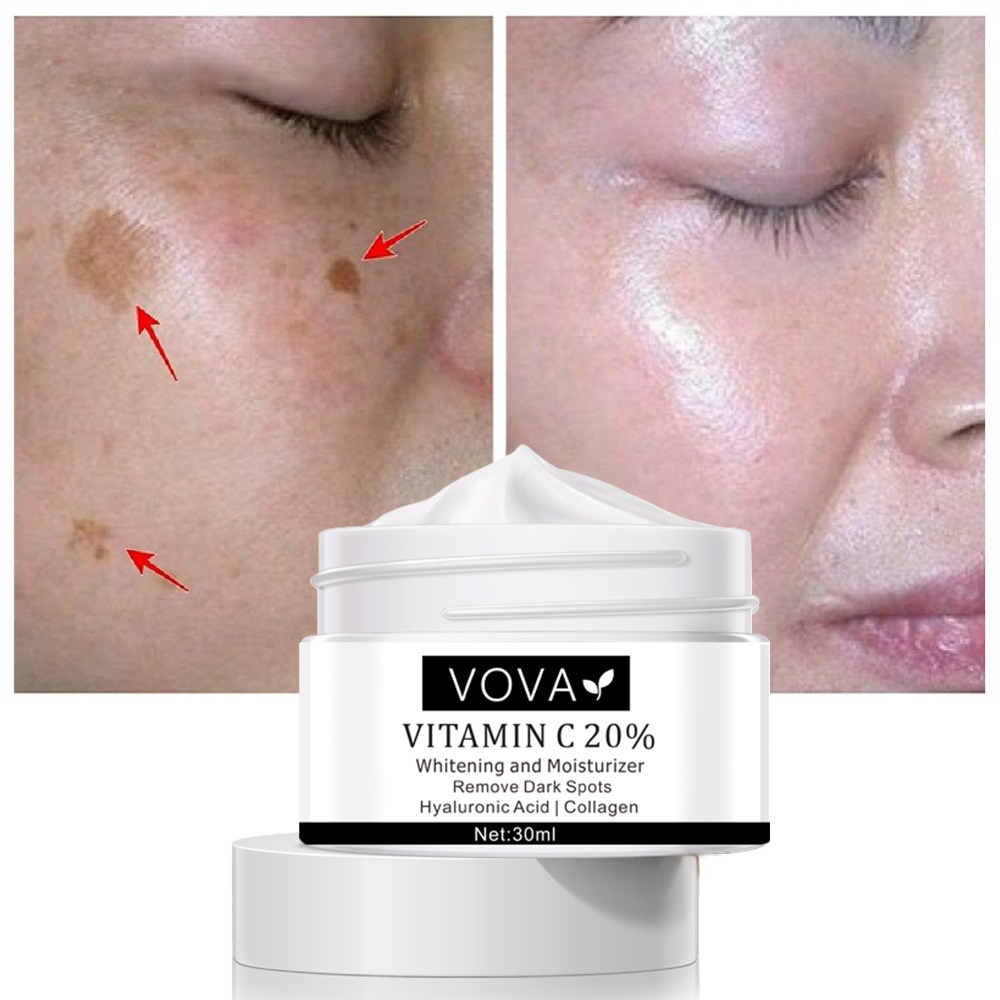
Vitamin C Collagen Moisturizer
Vitamin C Collagen Moisturizer moisturizing, hydrating with Vitamin c
Brand: Blessed Corner
Category: Health & Beauty > Personal Care > Cosmetics > Skin Care > Face Moisturizers